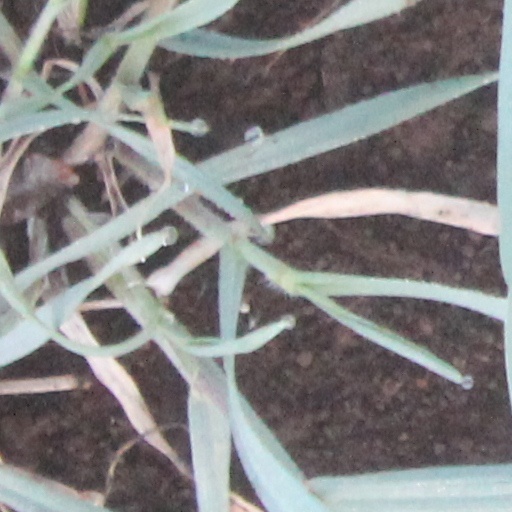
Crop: wheat